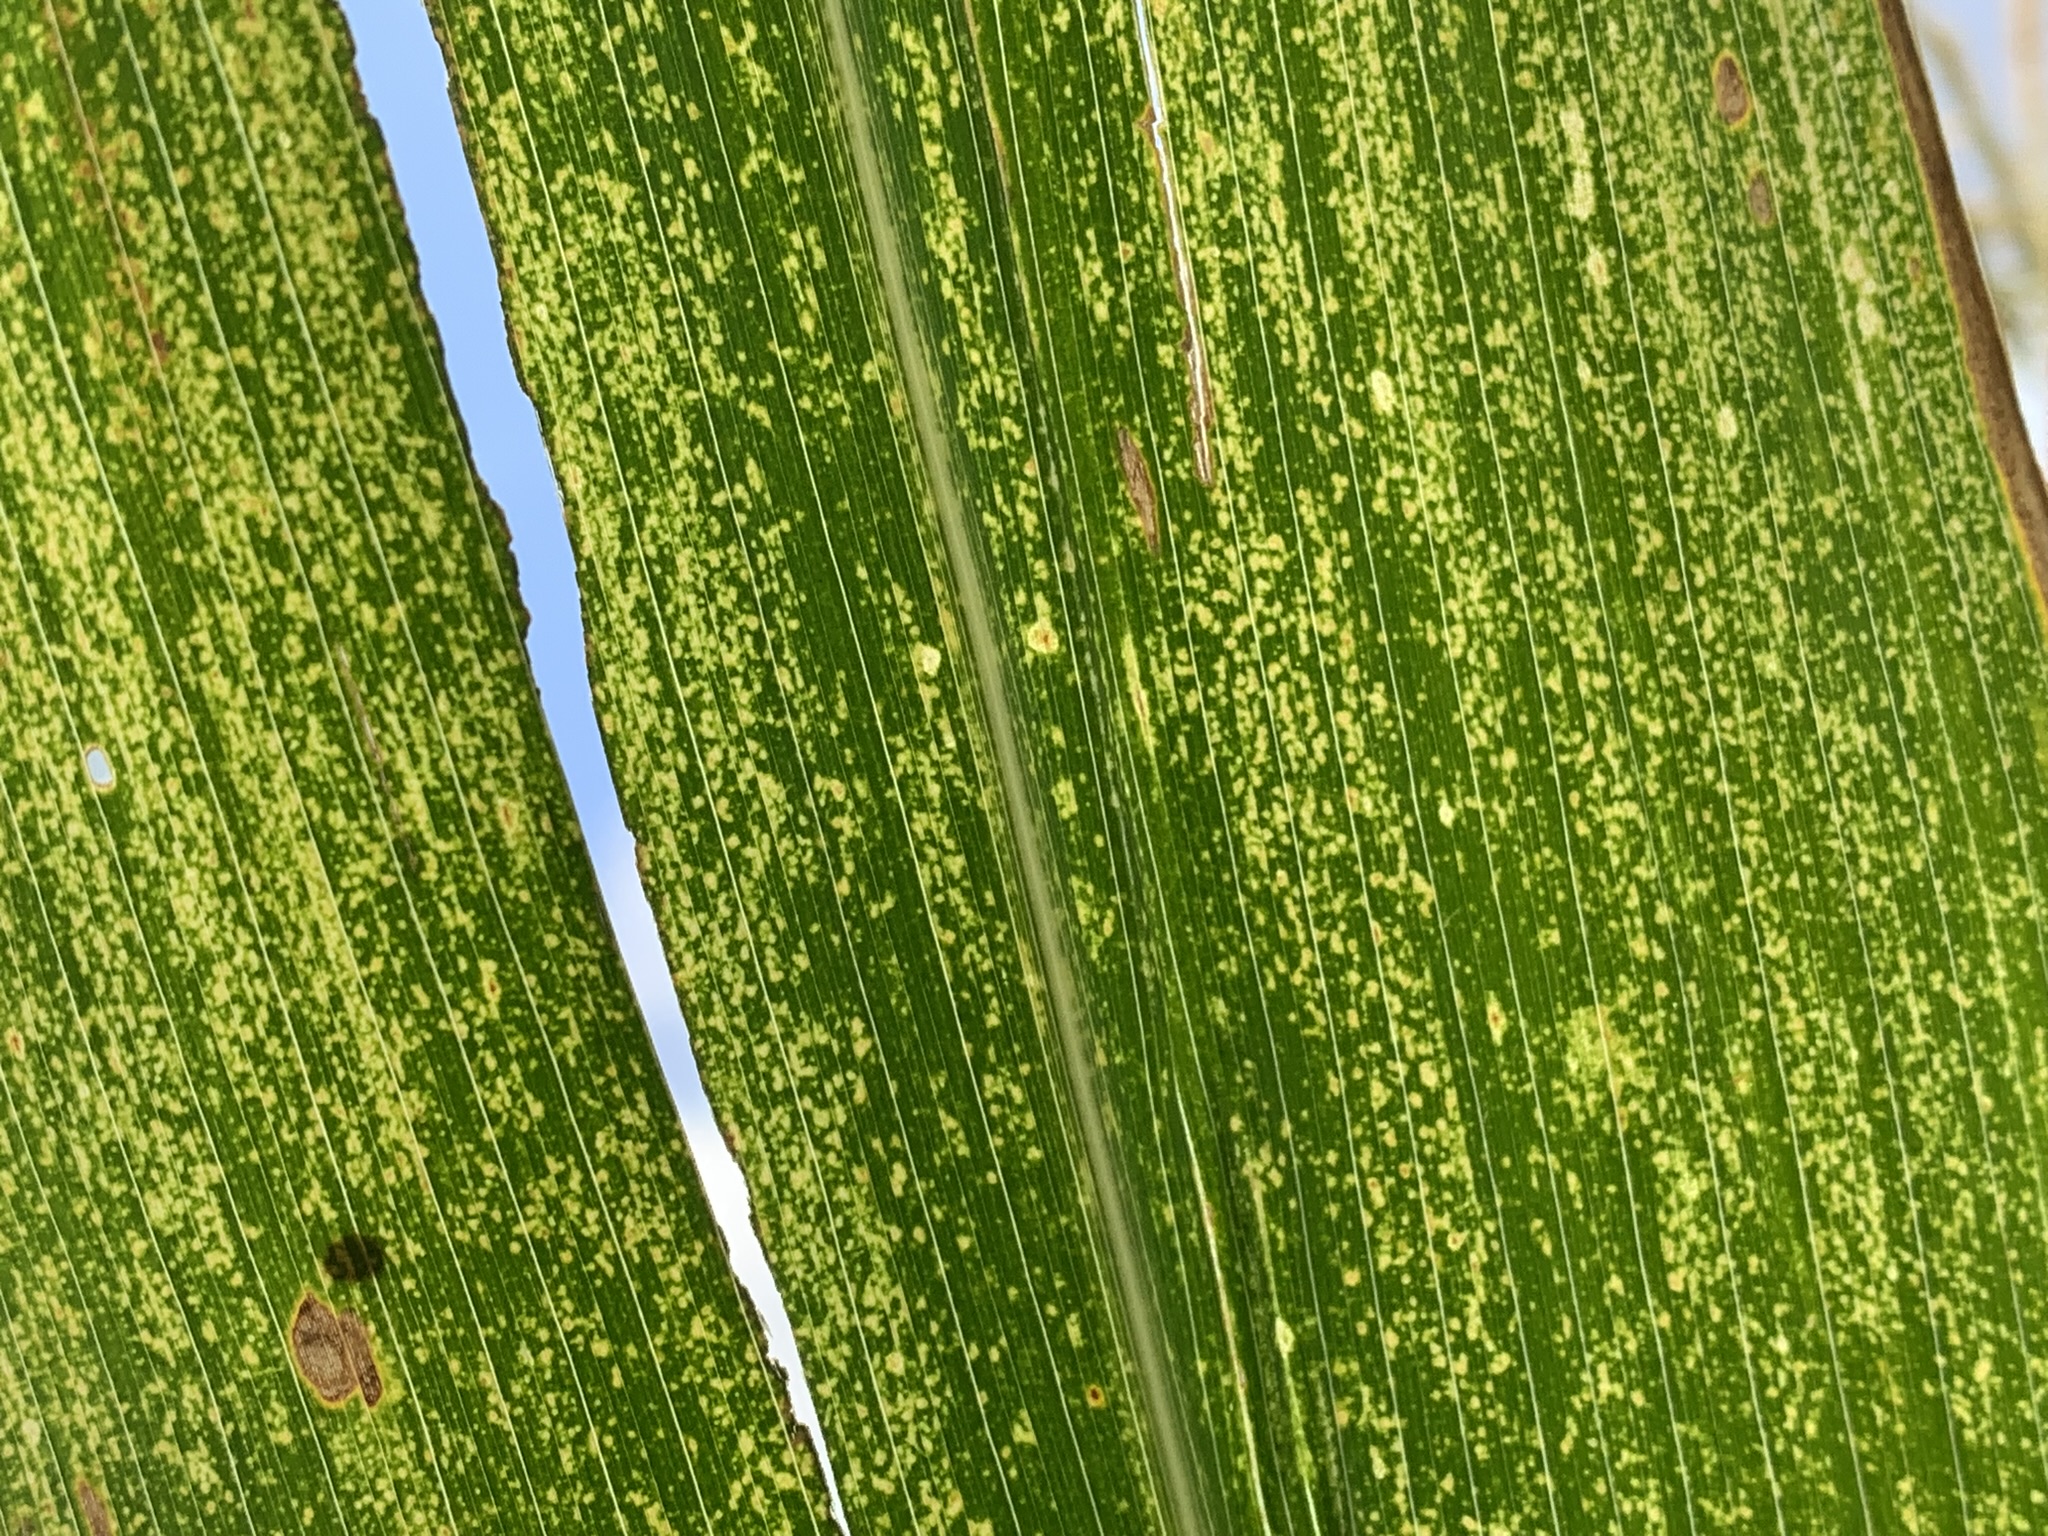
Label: MLN